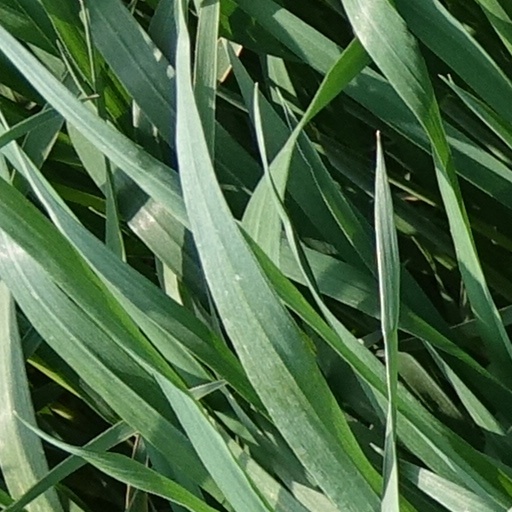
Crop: wheat